China–United States relations

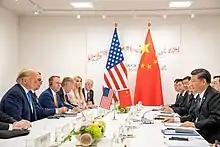
Chinese leader Xi Jinping with US President Donald Trump at the 14th G20 in Osaka, June 2019.

In July 2022, speaker of the house Nancy Pelosi announced that she would be leading a congressional delegation to the Indo-Pacific region. She has planned to visit Singapore, Malaysia, South Korea and Japan, as well as the island of Taiwan. China has responded to this by saying "it would constitute a gross interference in China's internal affairs", and continued military exercises within Chinese territories. When Pelosi visited the island the following month, the act was strongly condemned by China. As a result, China severed ties in all cooperation activities with the United States in several areas, including military matters, global climate cooperation, and drug trafficking enforcement. Later the State Department summoned Chinese ambassadors to complain about Chinese aggression. China claimed that the Pelosi visit served no other purpose than to provoke China and to deteriorate Sino-American relations while the United States, pointing to past precedent, said that Pelosi had the right to visit Taiwan and attacked the Chinese response as disproportionate. After Pelosi's departure, the PRC began military exercises encircling Taiwan.